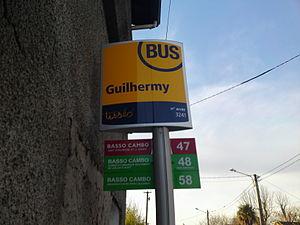
Arrêt de Bus à Toulouse